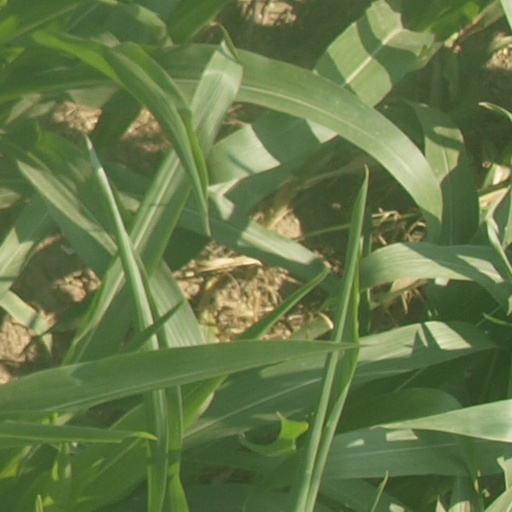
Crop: maize; corn